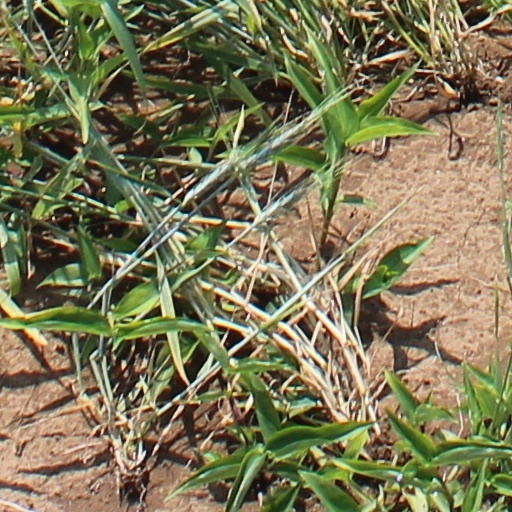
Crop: wheat